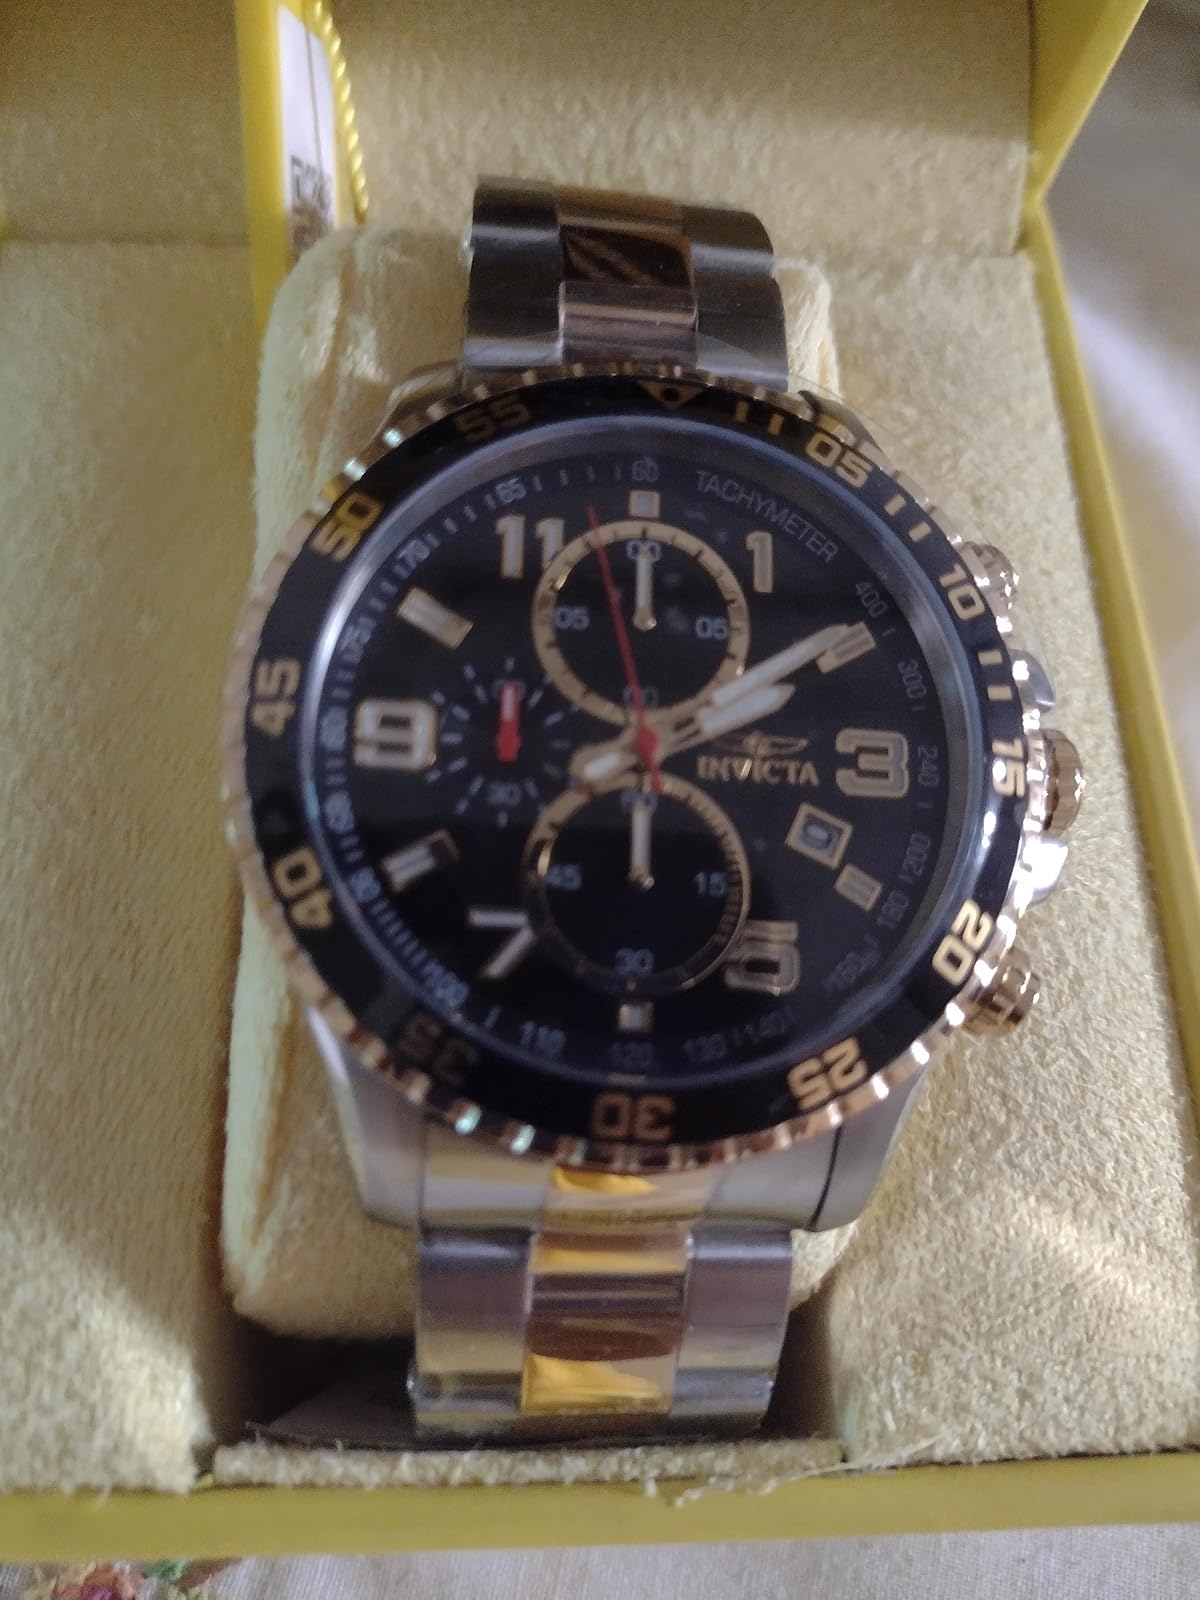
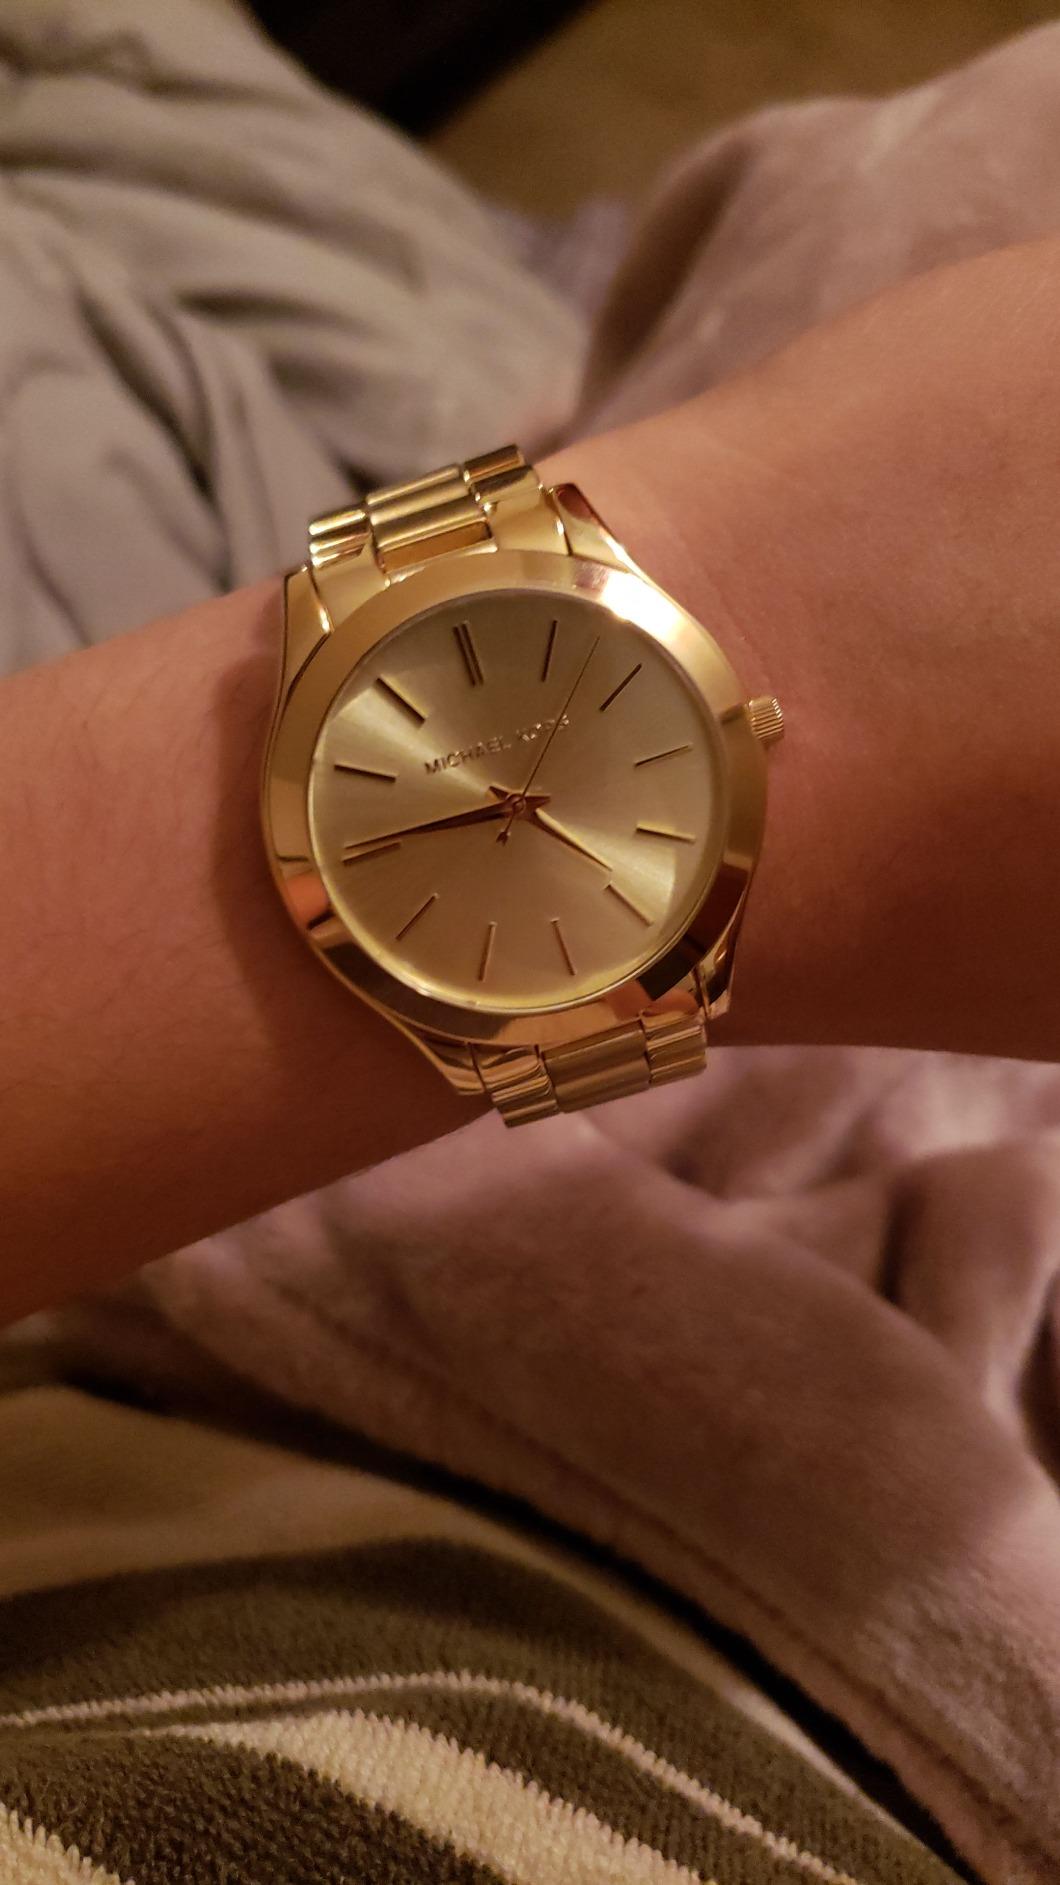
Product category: accessories_watch
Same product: no